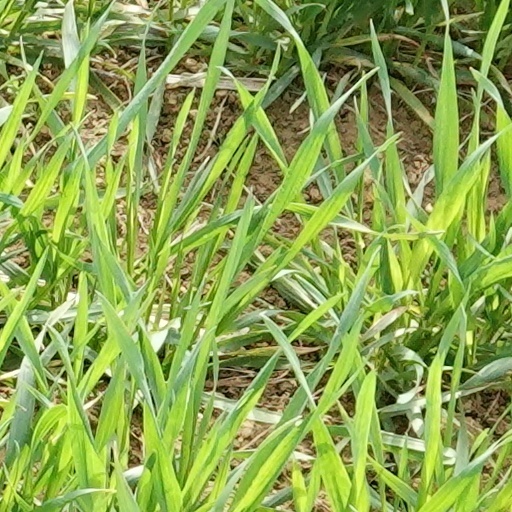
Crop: wheat